Giuseppe Biagi (explorer)

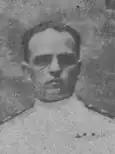

Giuseppe Biagi (2 February 1897 in Medicina – 1 November 1965 in Rome) was an Italian soldier, explorer and radio operator. He was one of the survivors of the deadly crash of the airship "Italia" in May 1928 during Umberto Nobile's expedition to the North Pole.